Religion in China

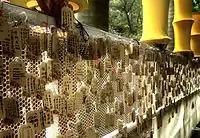
Prayer flairs at a Confucian temple

The economic dimension of Chinese folk religion is also important. Mayfair Yang (2007) studied how rituals and temples interweave to form networks of grassroots socio-economic capital for the welfare of local communities, fostering the circulation of wealth and its investment in the "sacred capital" of temples, gods and ancestors.